Gerritsen Creek

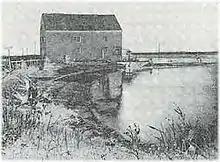
The Gerritsen Creek tidal mill in the 19th century

Gerritsen Creek is a short watercourse in Brooklyn, New York City, that empties into Jamaica Bay. The creek has been described as one of the "fingers" that formed the original shoreline of Jamaica Bay. The creek lies just beyond the maximum extent of the Wisconsin Glacier.